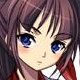
Portrait style: Anime Portrait